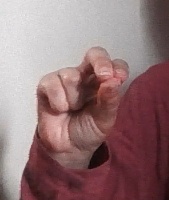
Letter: gaaf